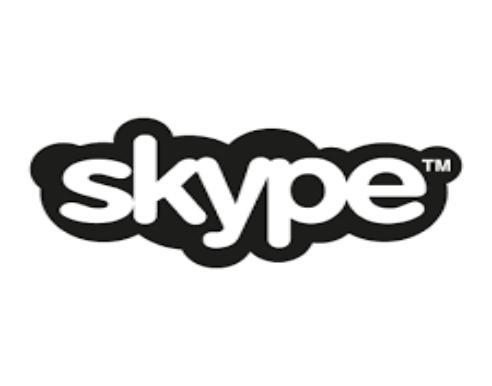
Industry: Others